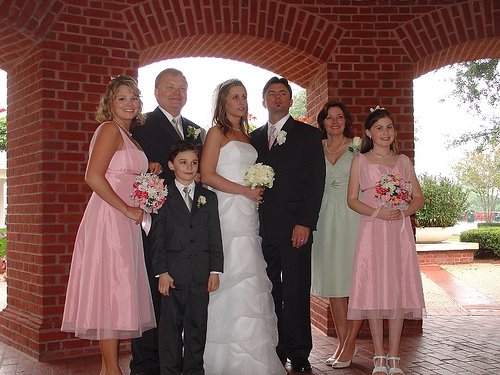
Label: not_food